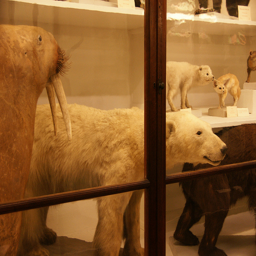
There are some taxidermied animals in a case
Stuffed preserved animals are shown in a display case.
A photo of stuffed large animals taken through glass.
Stuffed white animals on display at a museum
A display case contains an assortment of taxidermy animals.